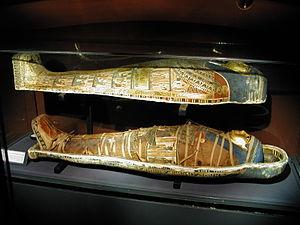
Sarcophage et momie, en bois peint, Période tardive, Musée national, Alexandrie, Égypte).